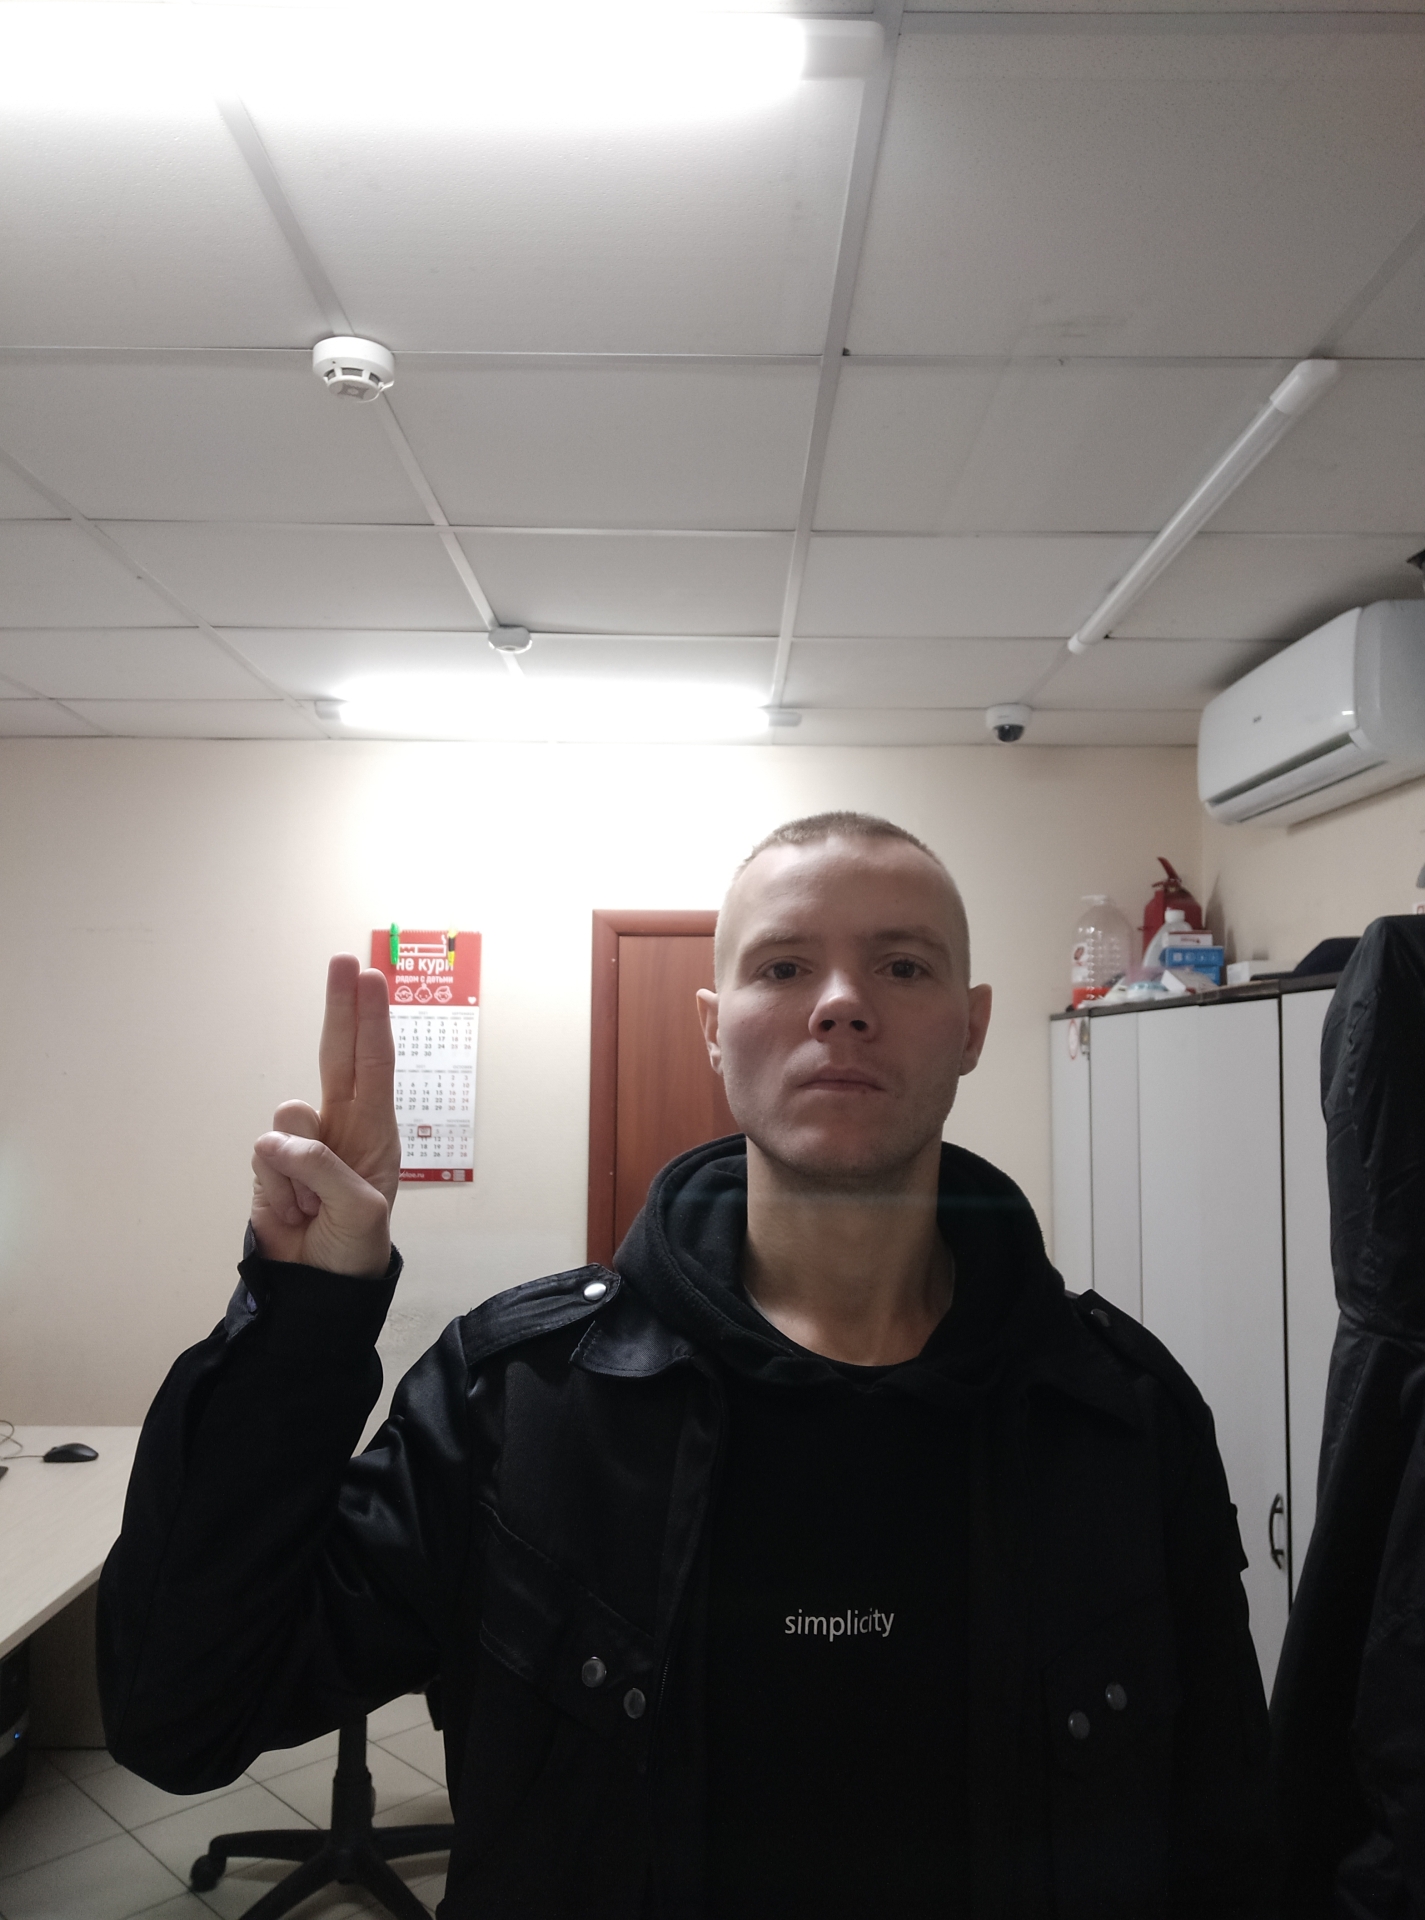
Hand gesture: two_up